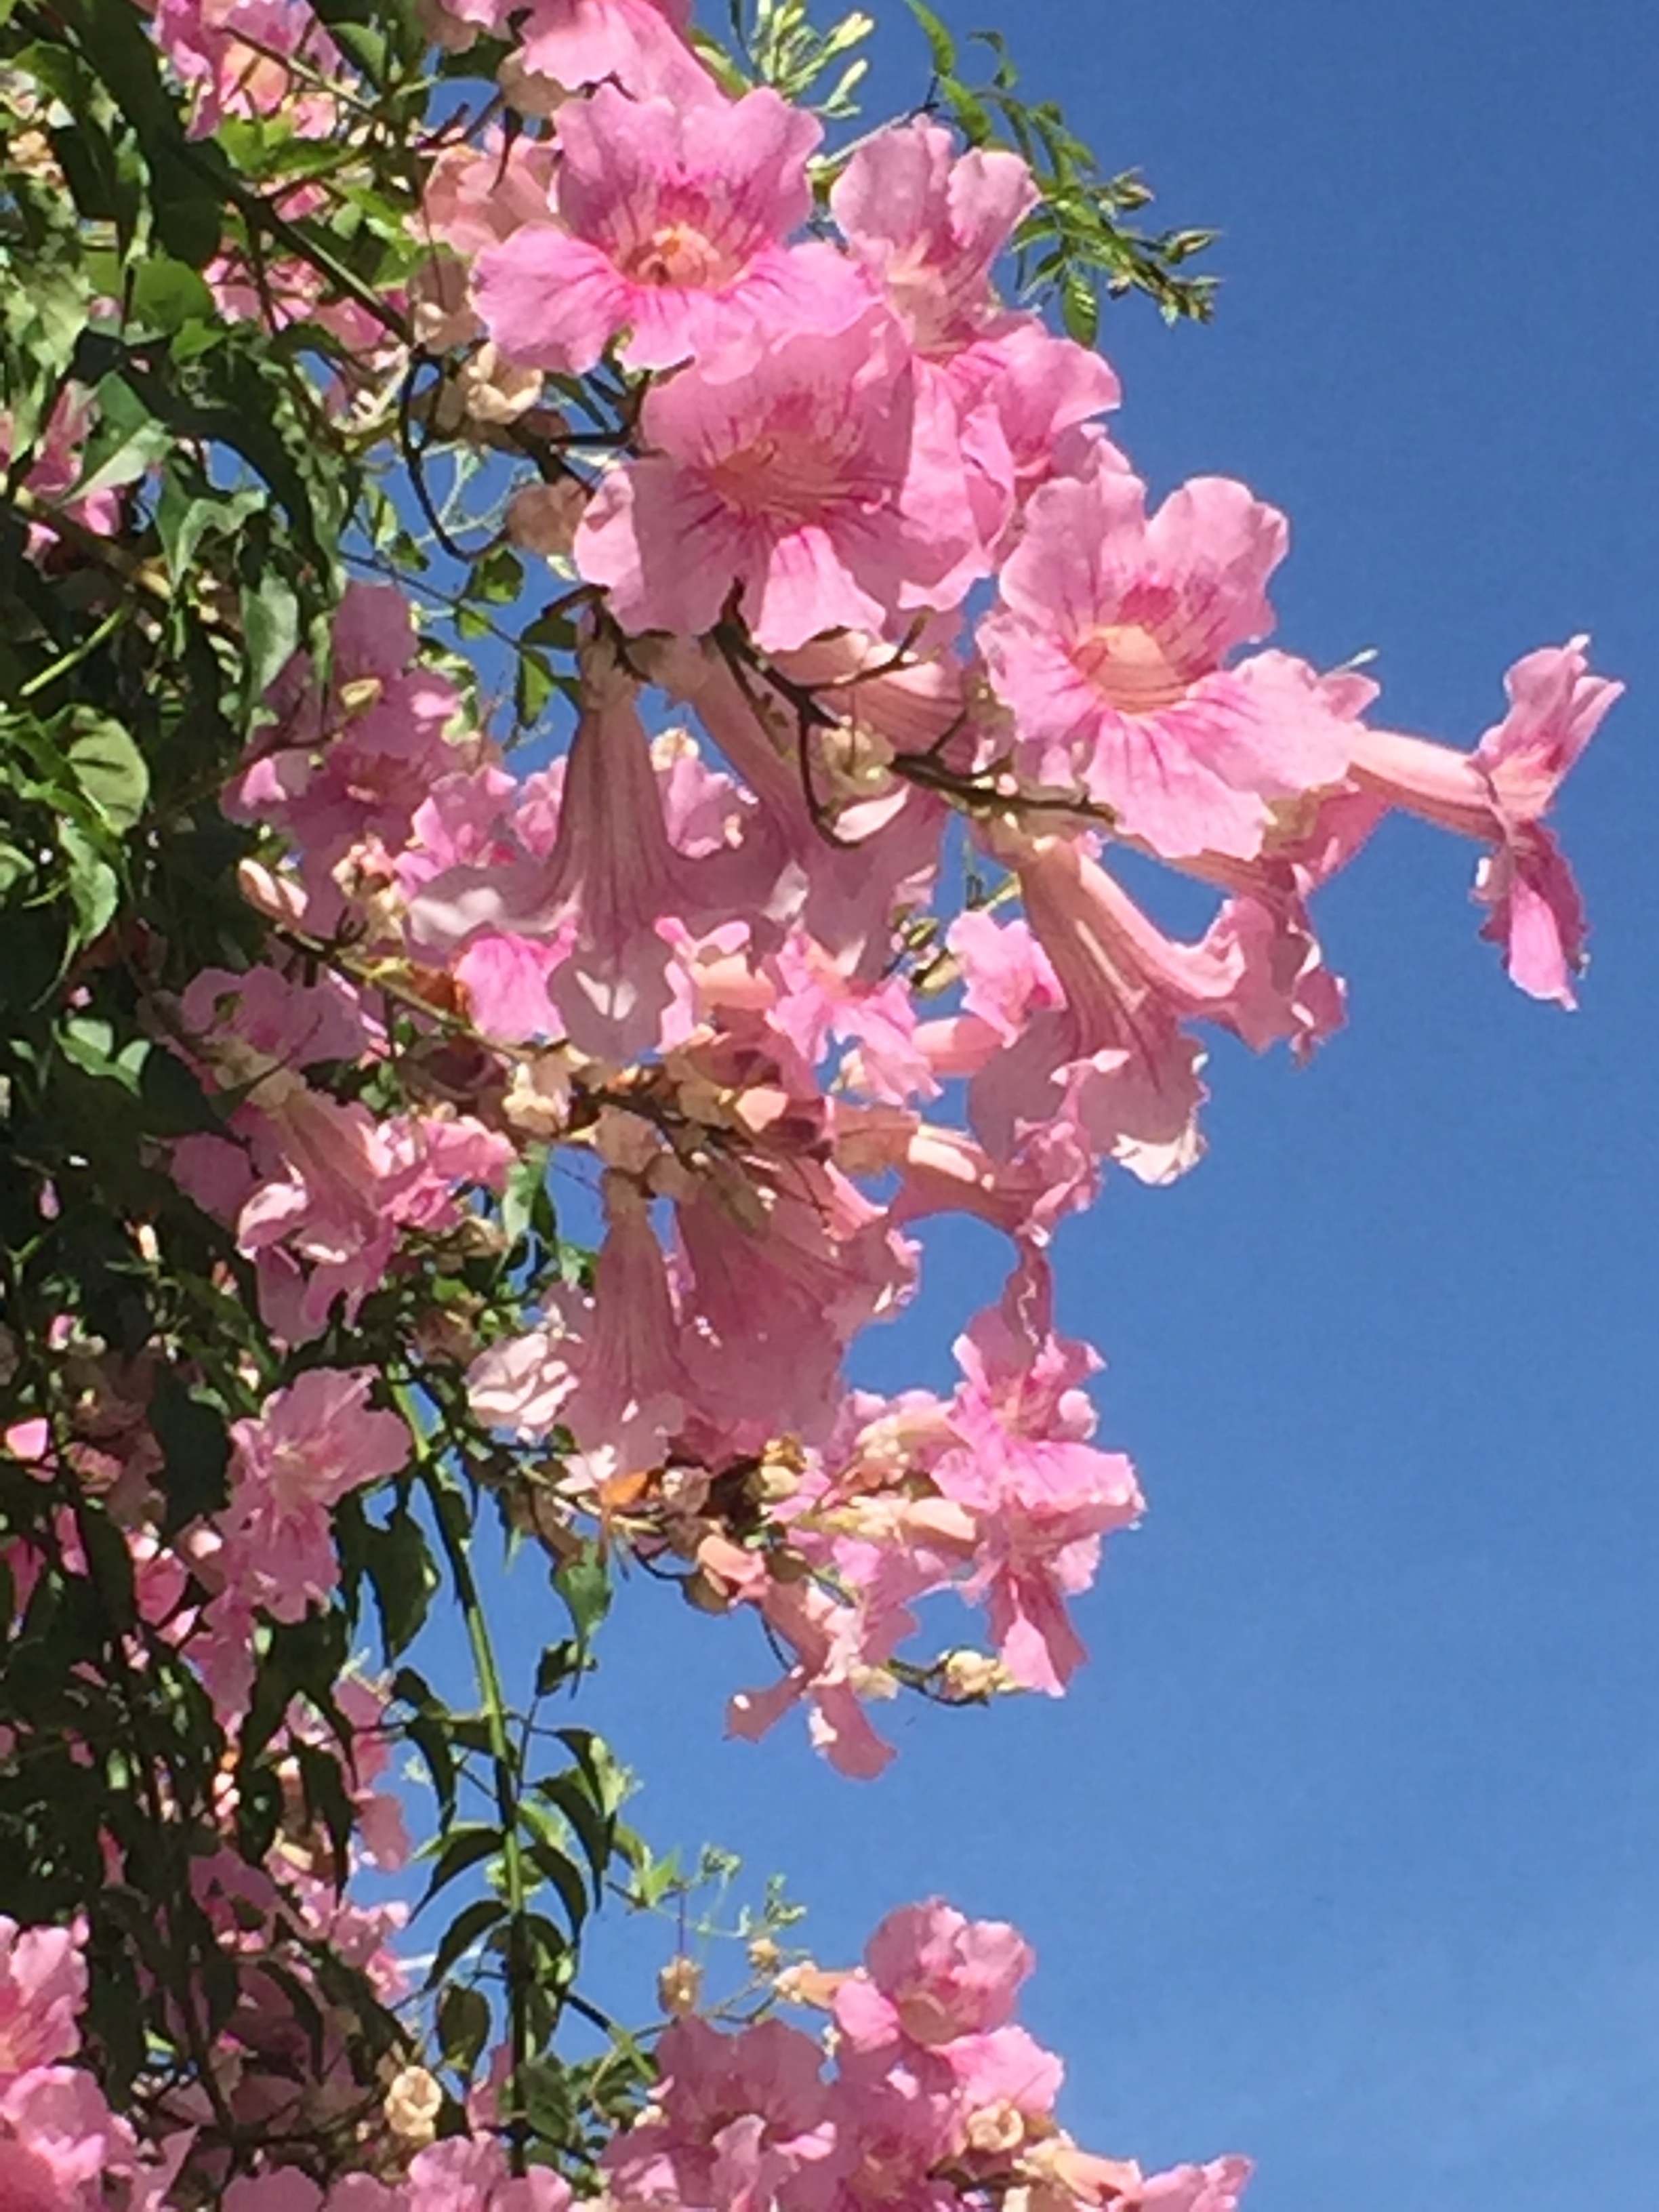
tree, nature, branch, blossom, plant, sky, flower, petal, floral, spring, blue, pink, cherry blossom, flowers, shrub, flowering plant, land plant